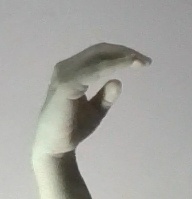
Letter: jeem